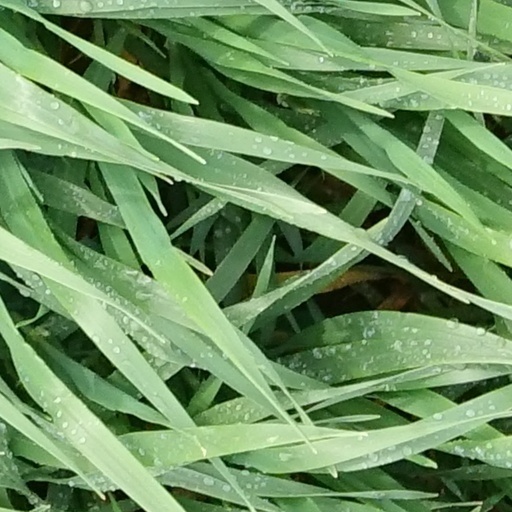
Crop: wheat